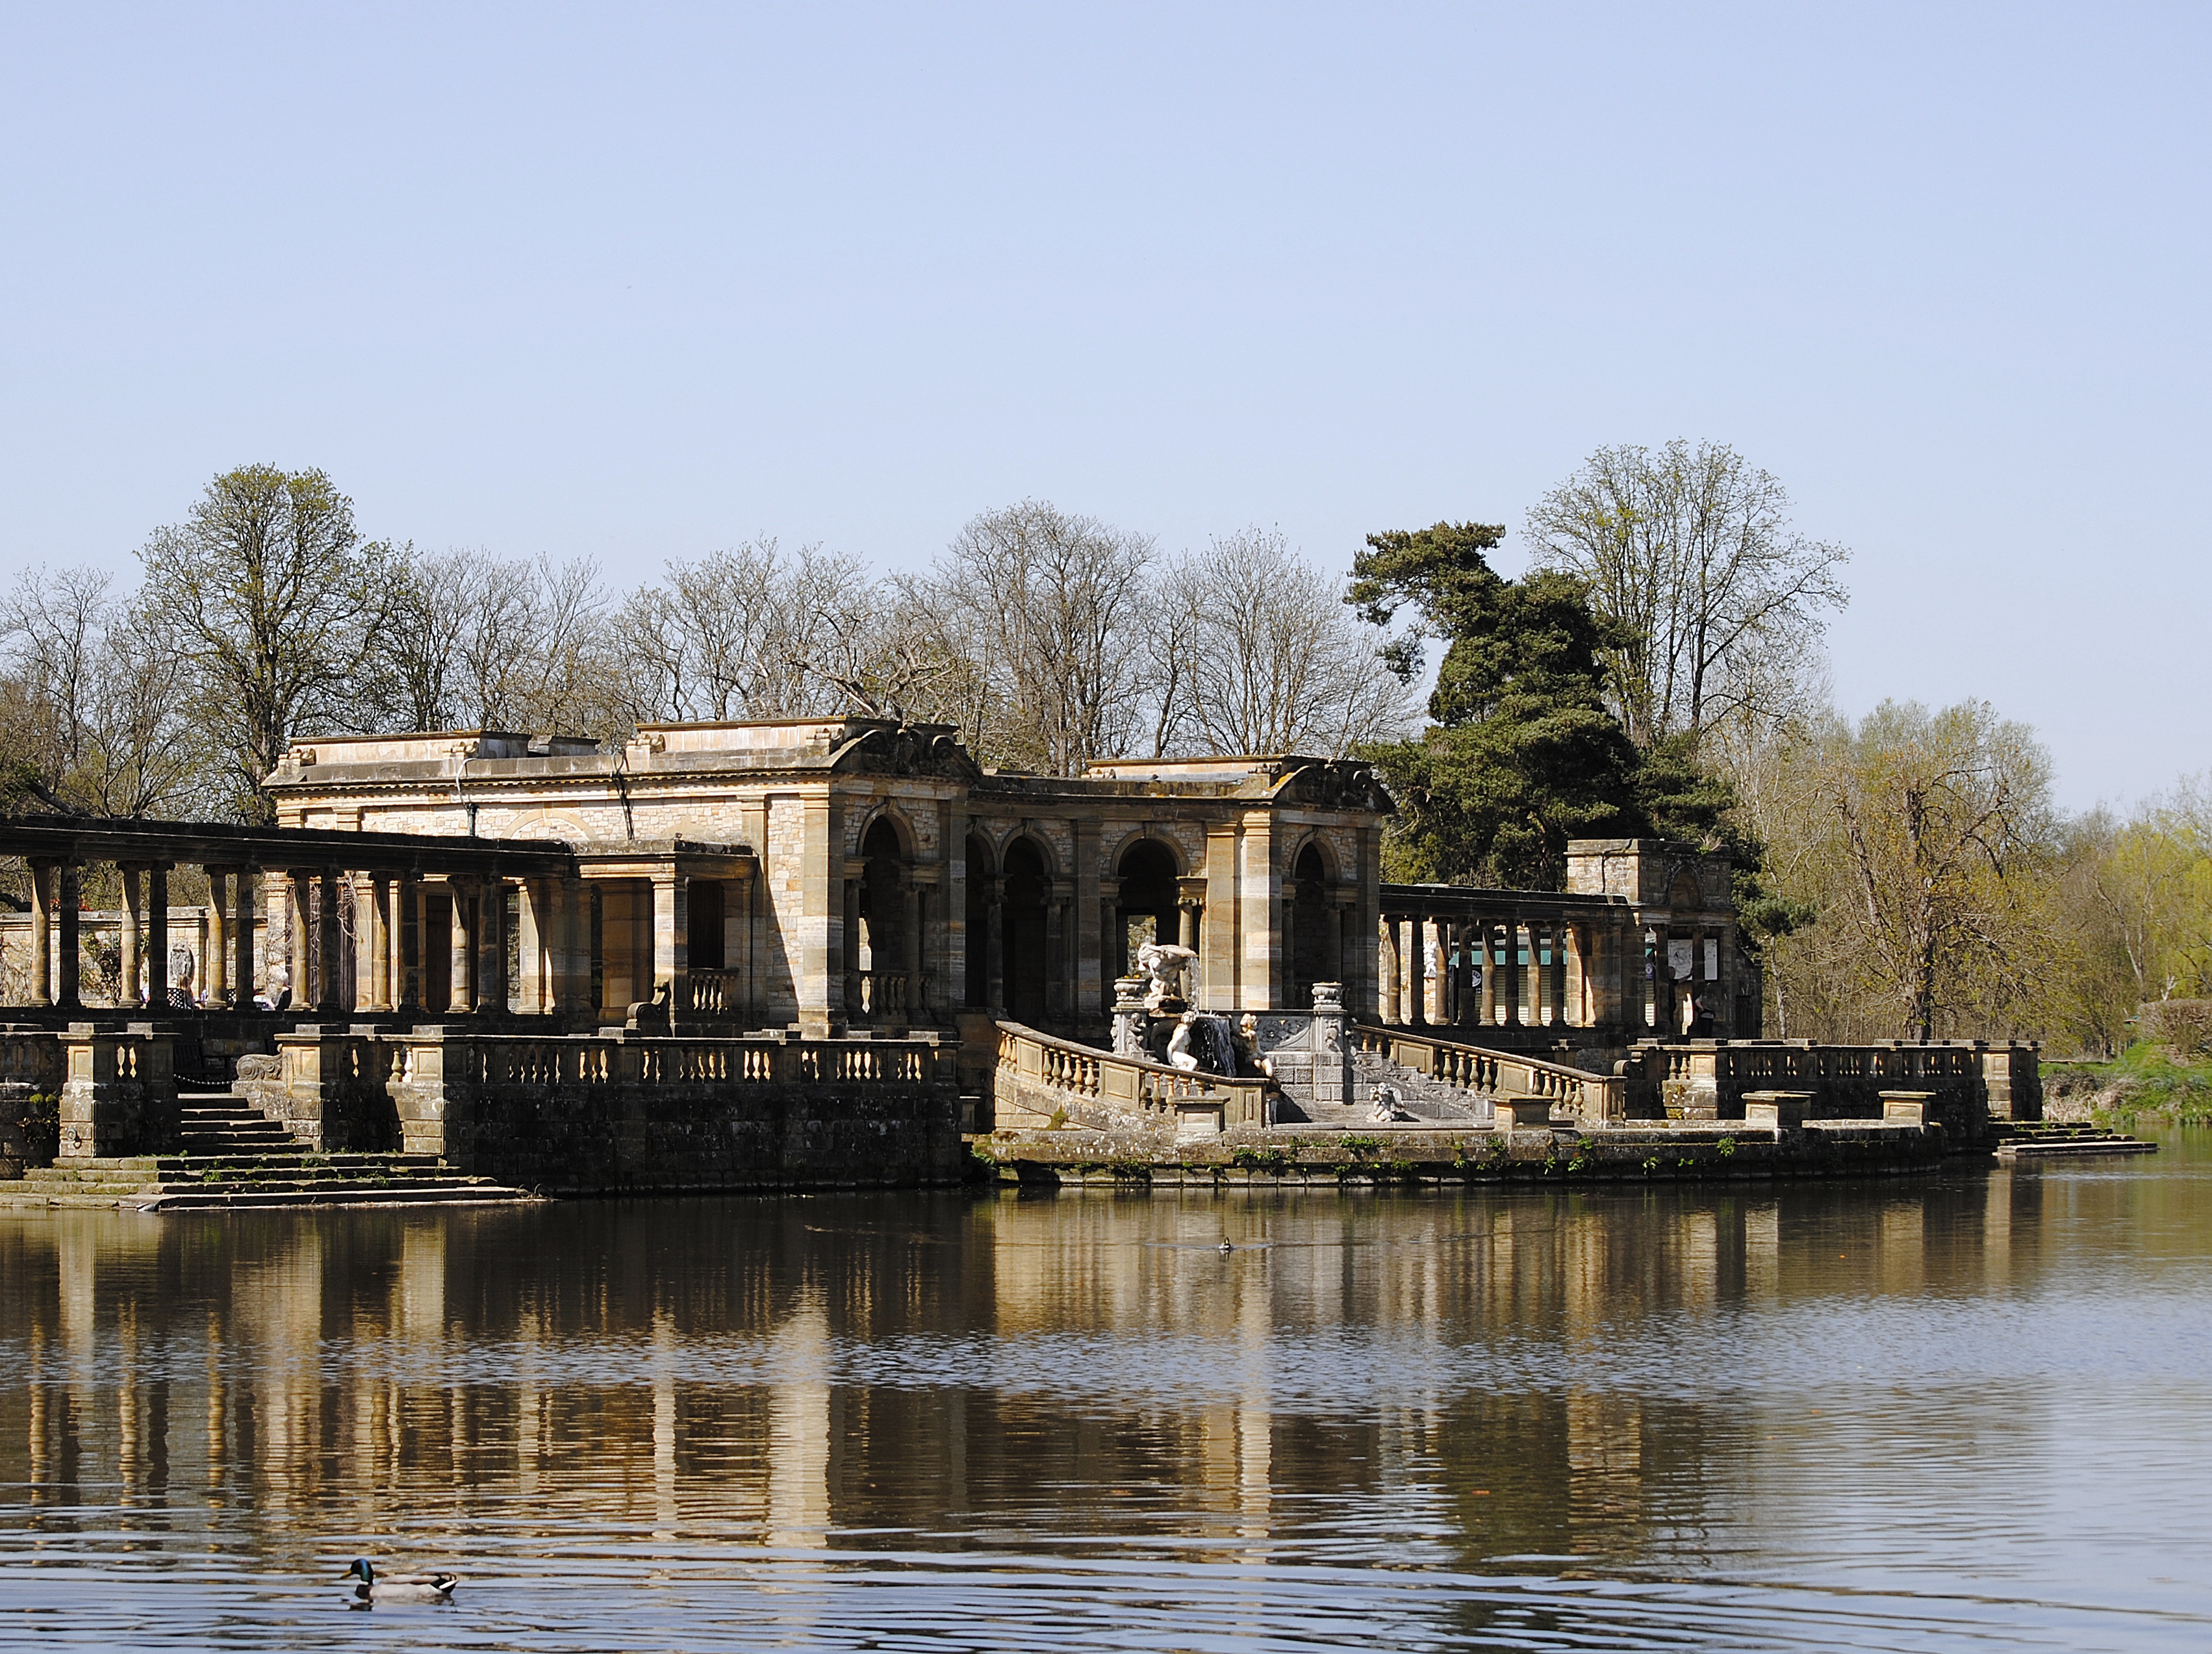
landscape, tree, water, outdoor, dock, plant, boat, bridge, river, canal, pond, reflection, vehicle, park, boathouse, garden, waterway, gardening